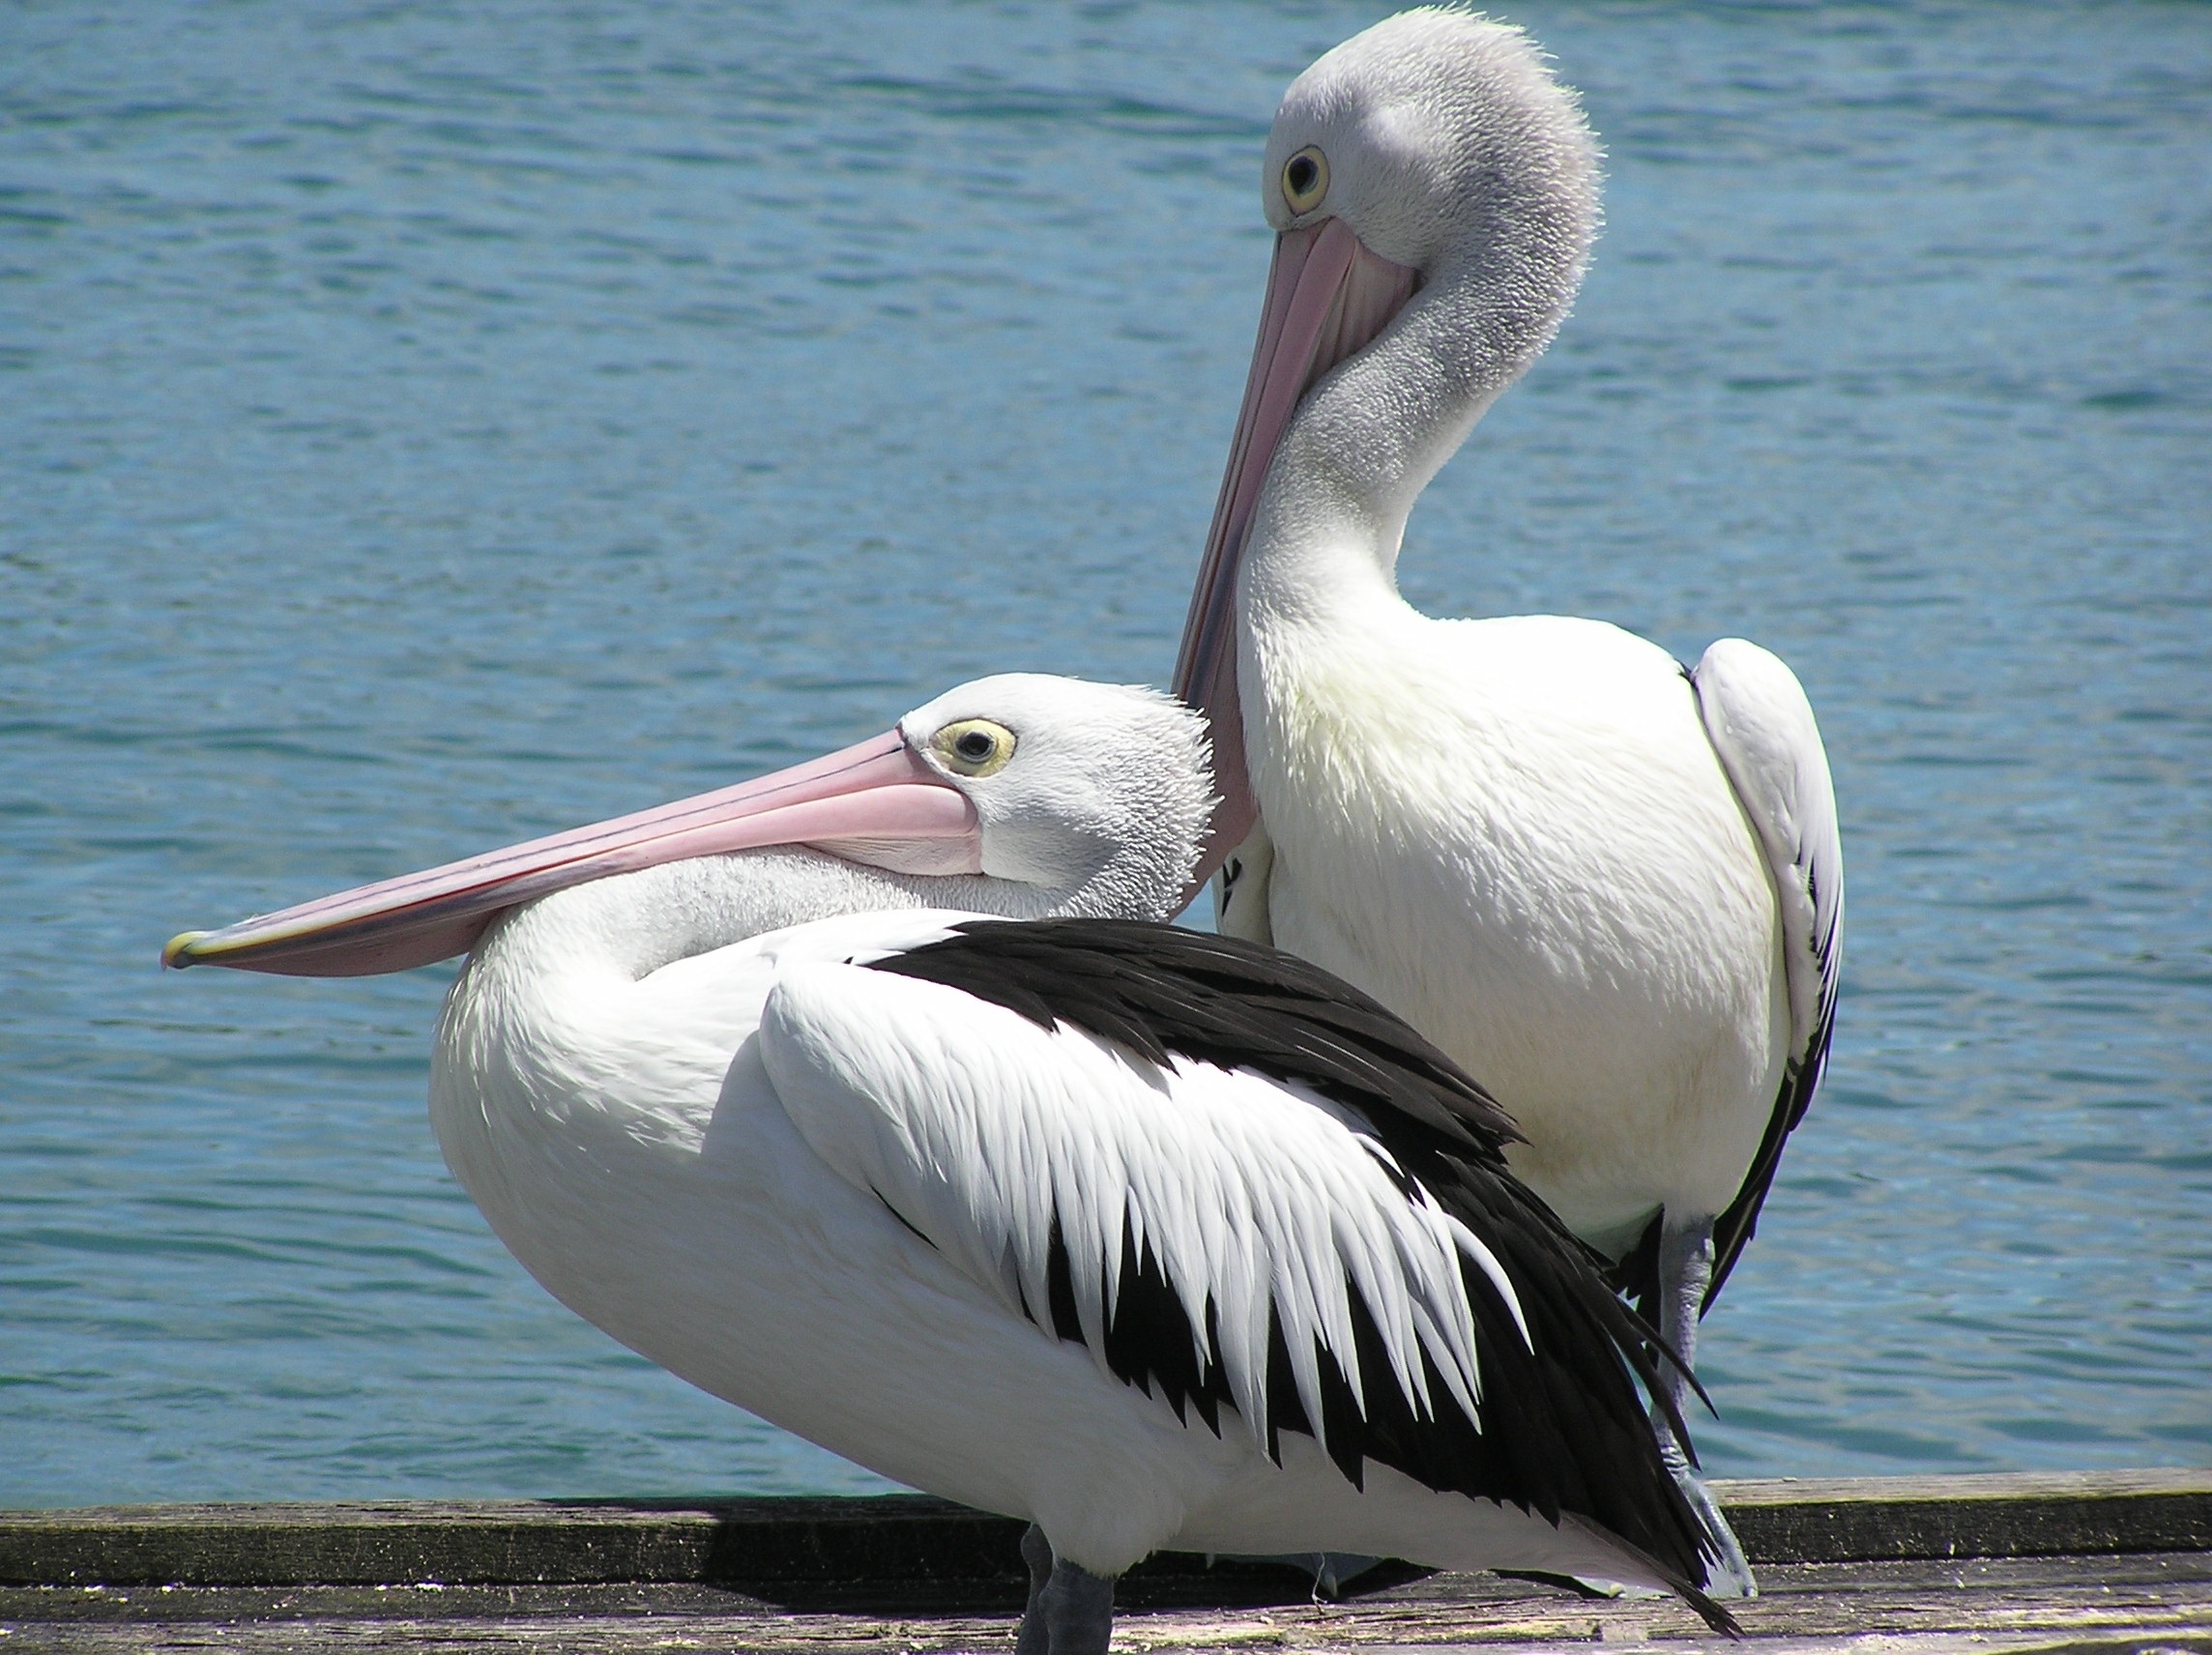
beach, sea, coast, water, ocean, bird, wing, sun, white, sunlight, pelican, pier, seabird, summer, travel, wildlife, underwater, beak, fishing, holiday, aquatic, fish, leisure, fauna, birds, resort, vertebrate, day, pelecaniformes